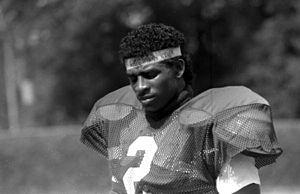
Deion Luwynn Sanders, né le 9 août 1967 à Fort Myers en Floride, est un joueur américain de football américain ayant évolué au poste de cornerback en National Football League et un ancien joueur de champ extérieur en Ligue majeure de baseball.